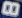
Number: 8